Boris Christoff

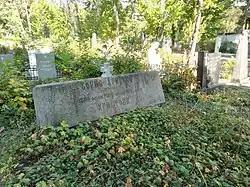
The Grave of Boris Christoff and his parents at Sofia Central Cemetery

In the 1970s Christoff on-stage performances became more infrequent. In St. Alexander Nevsky Cathedral in Sofia he recorded bulgarian and russian religious chants, together with the choir of the cathedral and the conductor Angel Popkonstantinov. Boris Christoff took an active part in the very work of creating the record. In 1978, he again recorded in the same cathedral Liturgia Domestica by Alexander Grechaninov, with the participation of the Bulgarian Choir Chapel Svetoslav Obretenov and a small string ensemble from the Symphony Orchestra of the Bulgarian Radio and conductor Georgi Robev. This is the first recording in the world of the Domestic Liturgy, and for the first time an orchestra was included in its performance, albeit a small one.